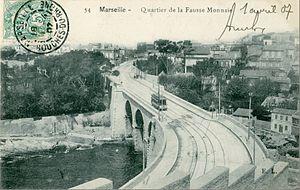
Carte postale ancienne éditée par EL N°54Marseille
L'ancien tramway de Marseille a circulé dans l'agglomération marseillaise entre 1876 et 2004, faisant de celle-ci l'une des trois seules agglomérations françaises à avoir possédé un réseau de tramways sans interruption durant tout le XXᵉ siècle.